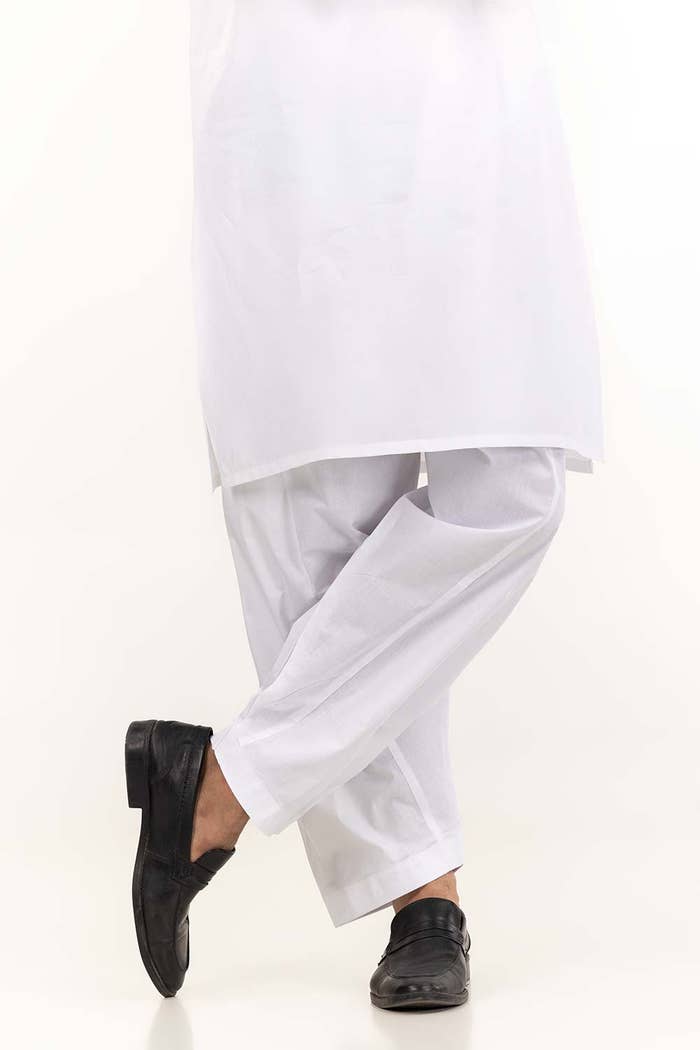
white khan classic pakistani dress pants